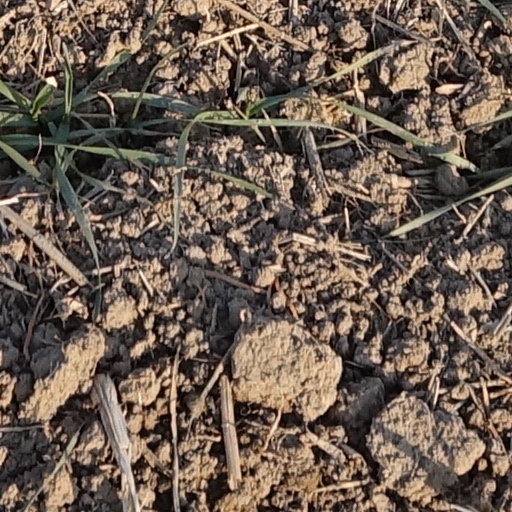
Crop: wheat